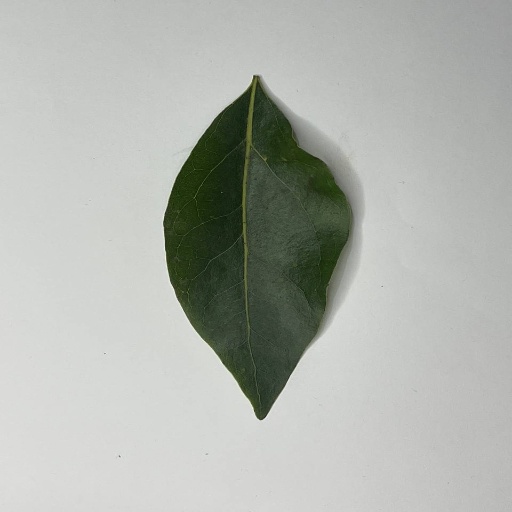
Species: Camphor
Leaf condition: Healthy Leaf